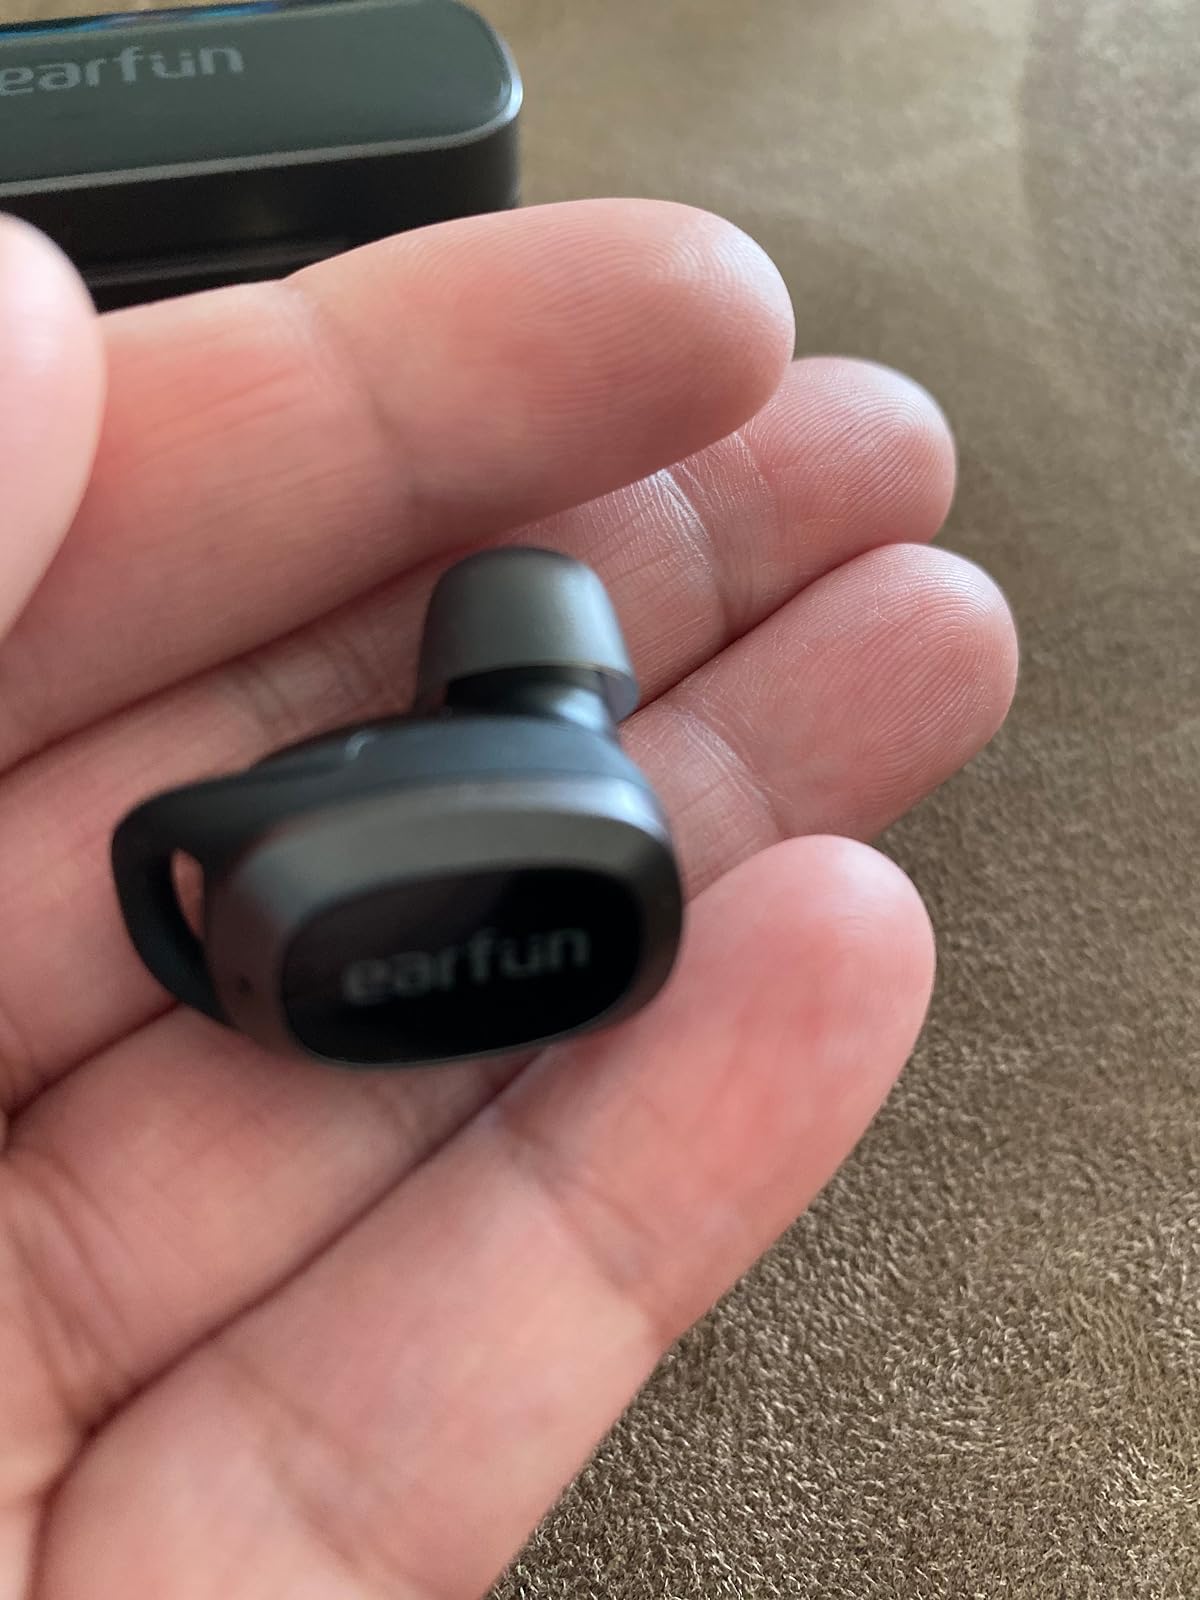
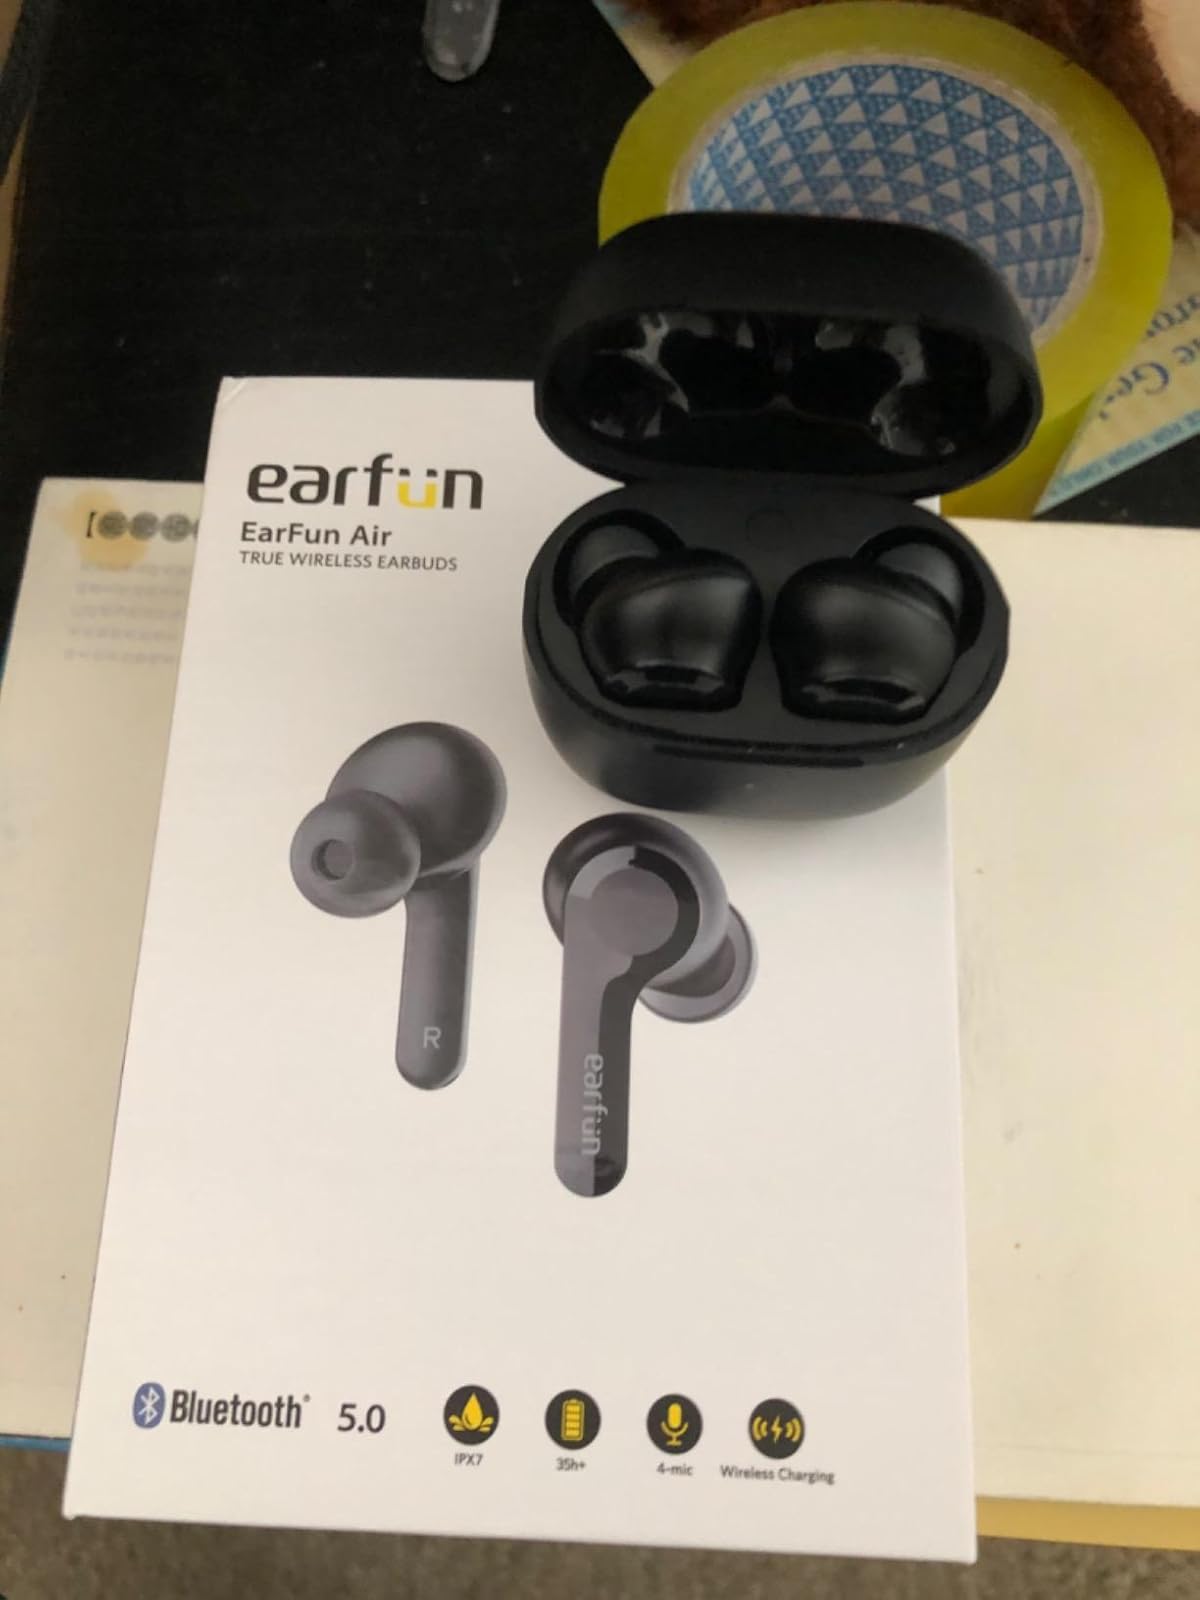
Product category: earbuds
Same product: no